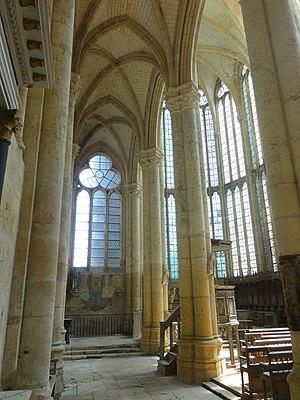
Bas-côté nord.
L’abbaye Saint-Martin-aux-Bois, de son premier nom abbaye de Rurecourt ou Ruricourt, est une ancienne abbaye pour hommes située dans le village français de Saint-Martin-aux-Bois dans l’Oise, en région des Hauts-de-France. Elle a été fondée vers 1080, soit par un groupe de moines indépendants, soit par des chanoines réguliers de saint Augustin ; les jésuites ont également été présents dans l'abbaye entre 1675 et 1772. Les six derniers moines se sont dispersés en 1790.